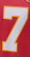
Number: 7